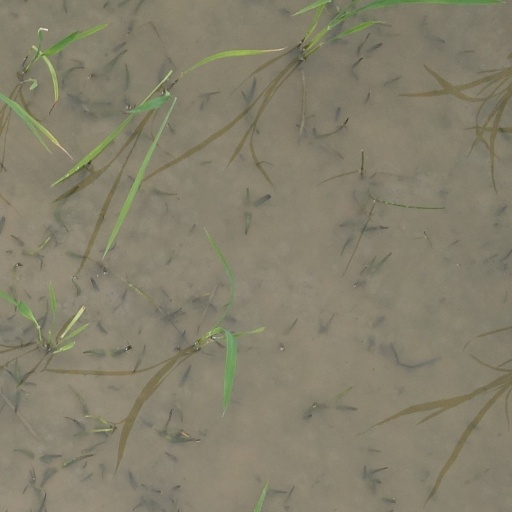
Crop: rice